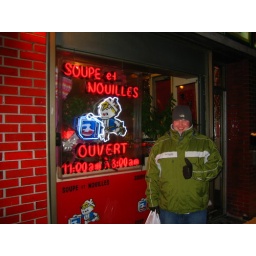
the best dirty chicken in montreal